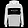
Label: Pullover